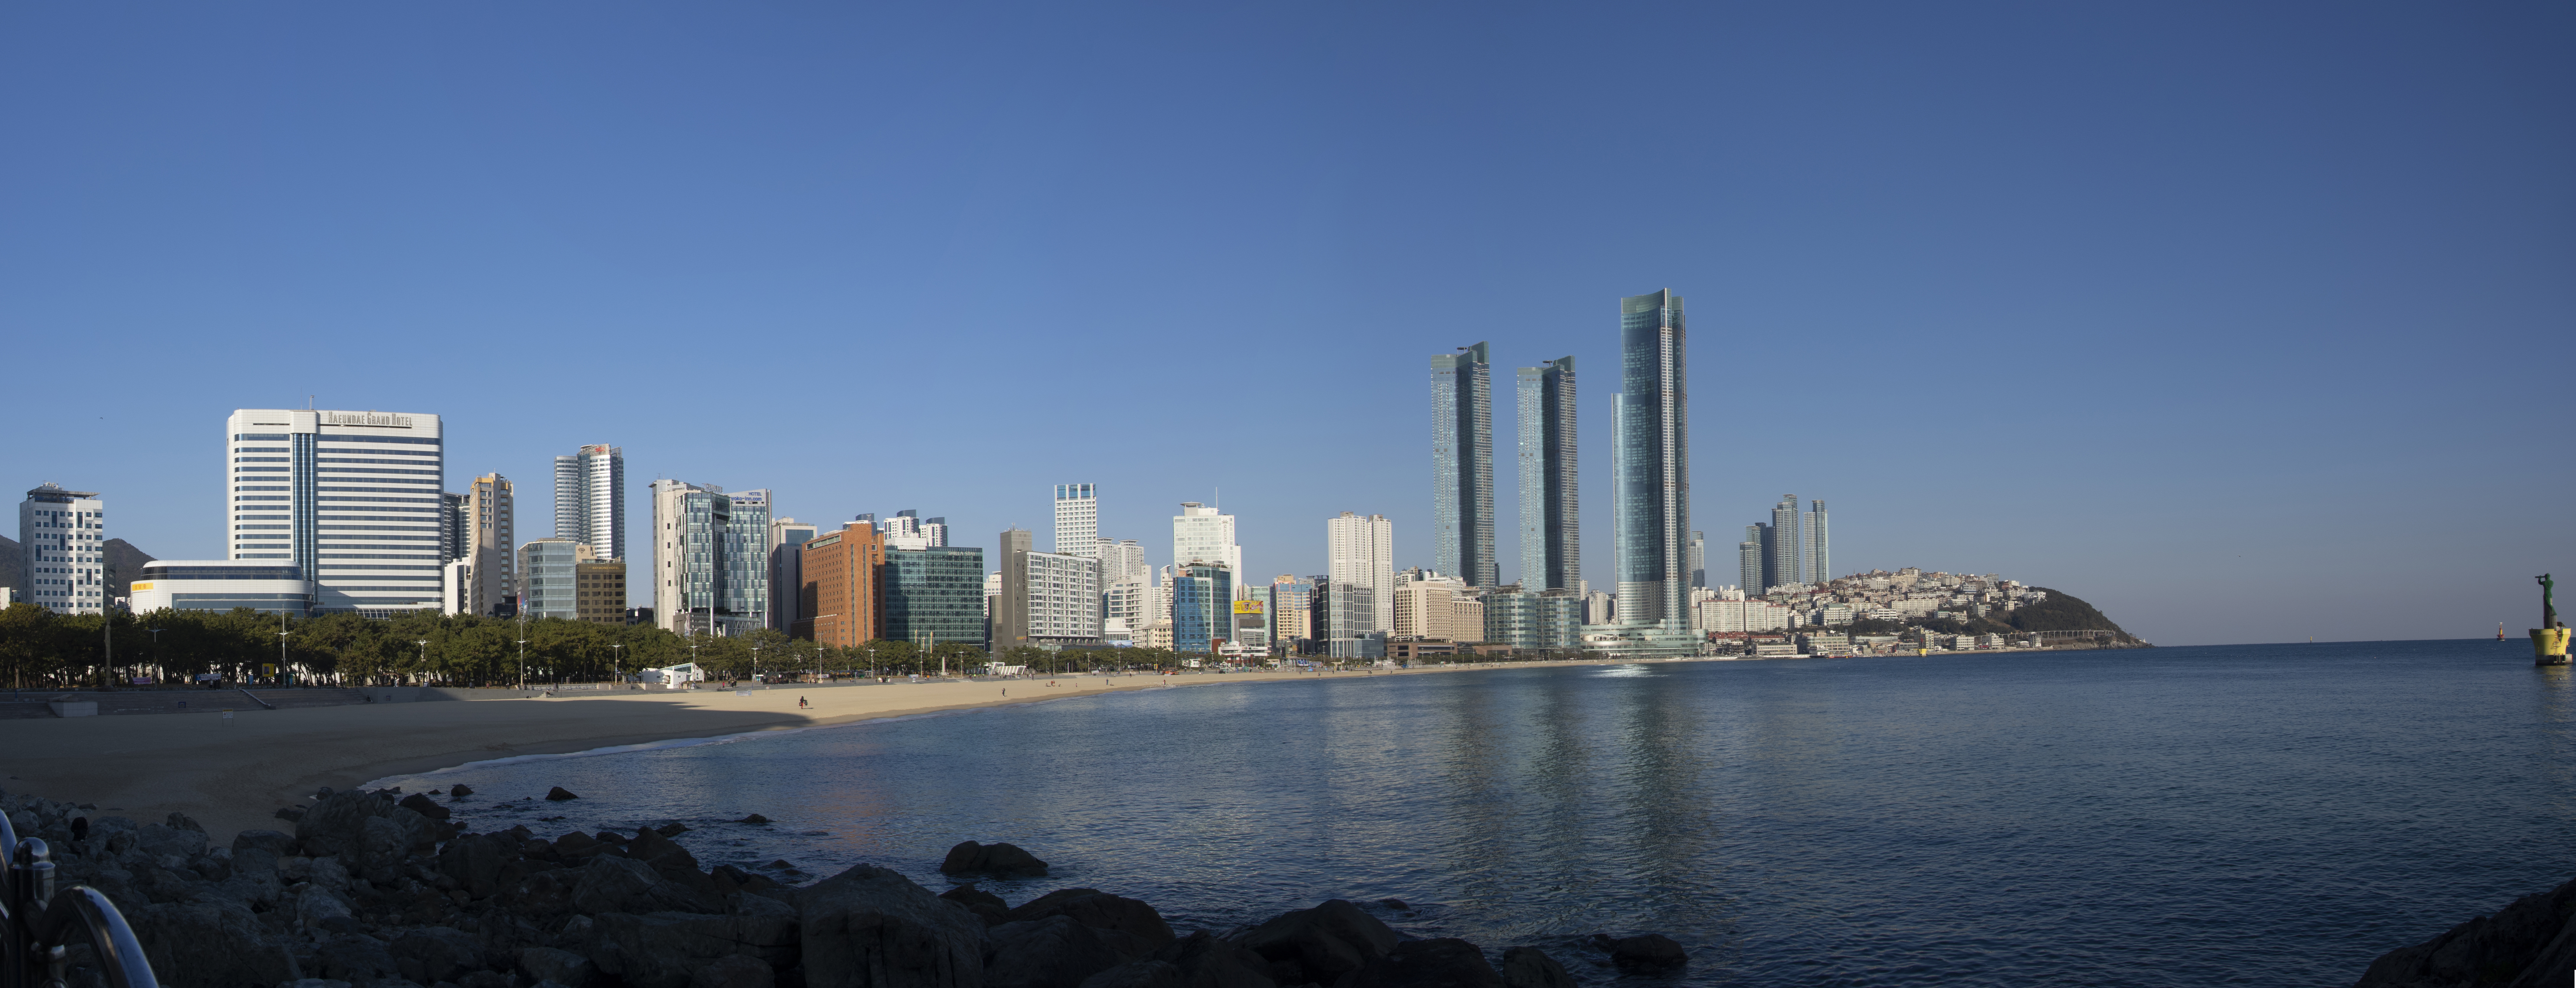
haeundae, panorama, body of water, coastal and oceanic landforms, tower block, daytime, natural environment, metropolitan area, condominium, city, urban area, metropolis, property, coast, water, shore, neighbourhood, photograph, cityscape, real estate, commercial building, horizon, skyscraper, building, waterway, apartment, facade, landmark, mixed use, tower, skyline, ocean, residential area, azure, sea, downtown, urban design, human settlement, aqua, bay, beach, headquarters, tourist attraction, corporate headquarters, shoal, wind wave, tide, tropics, sand